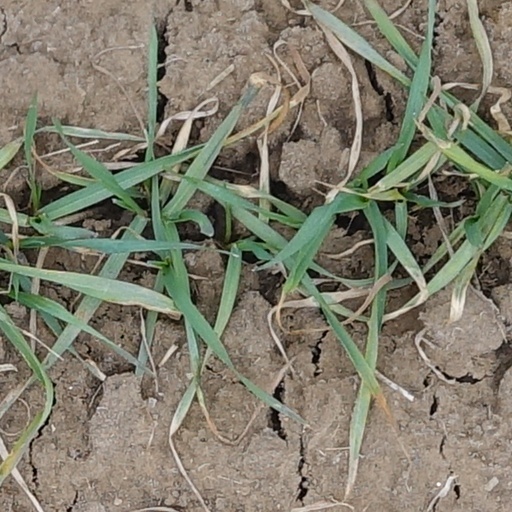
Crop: wheat